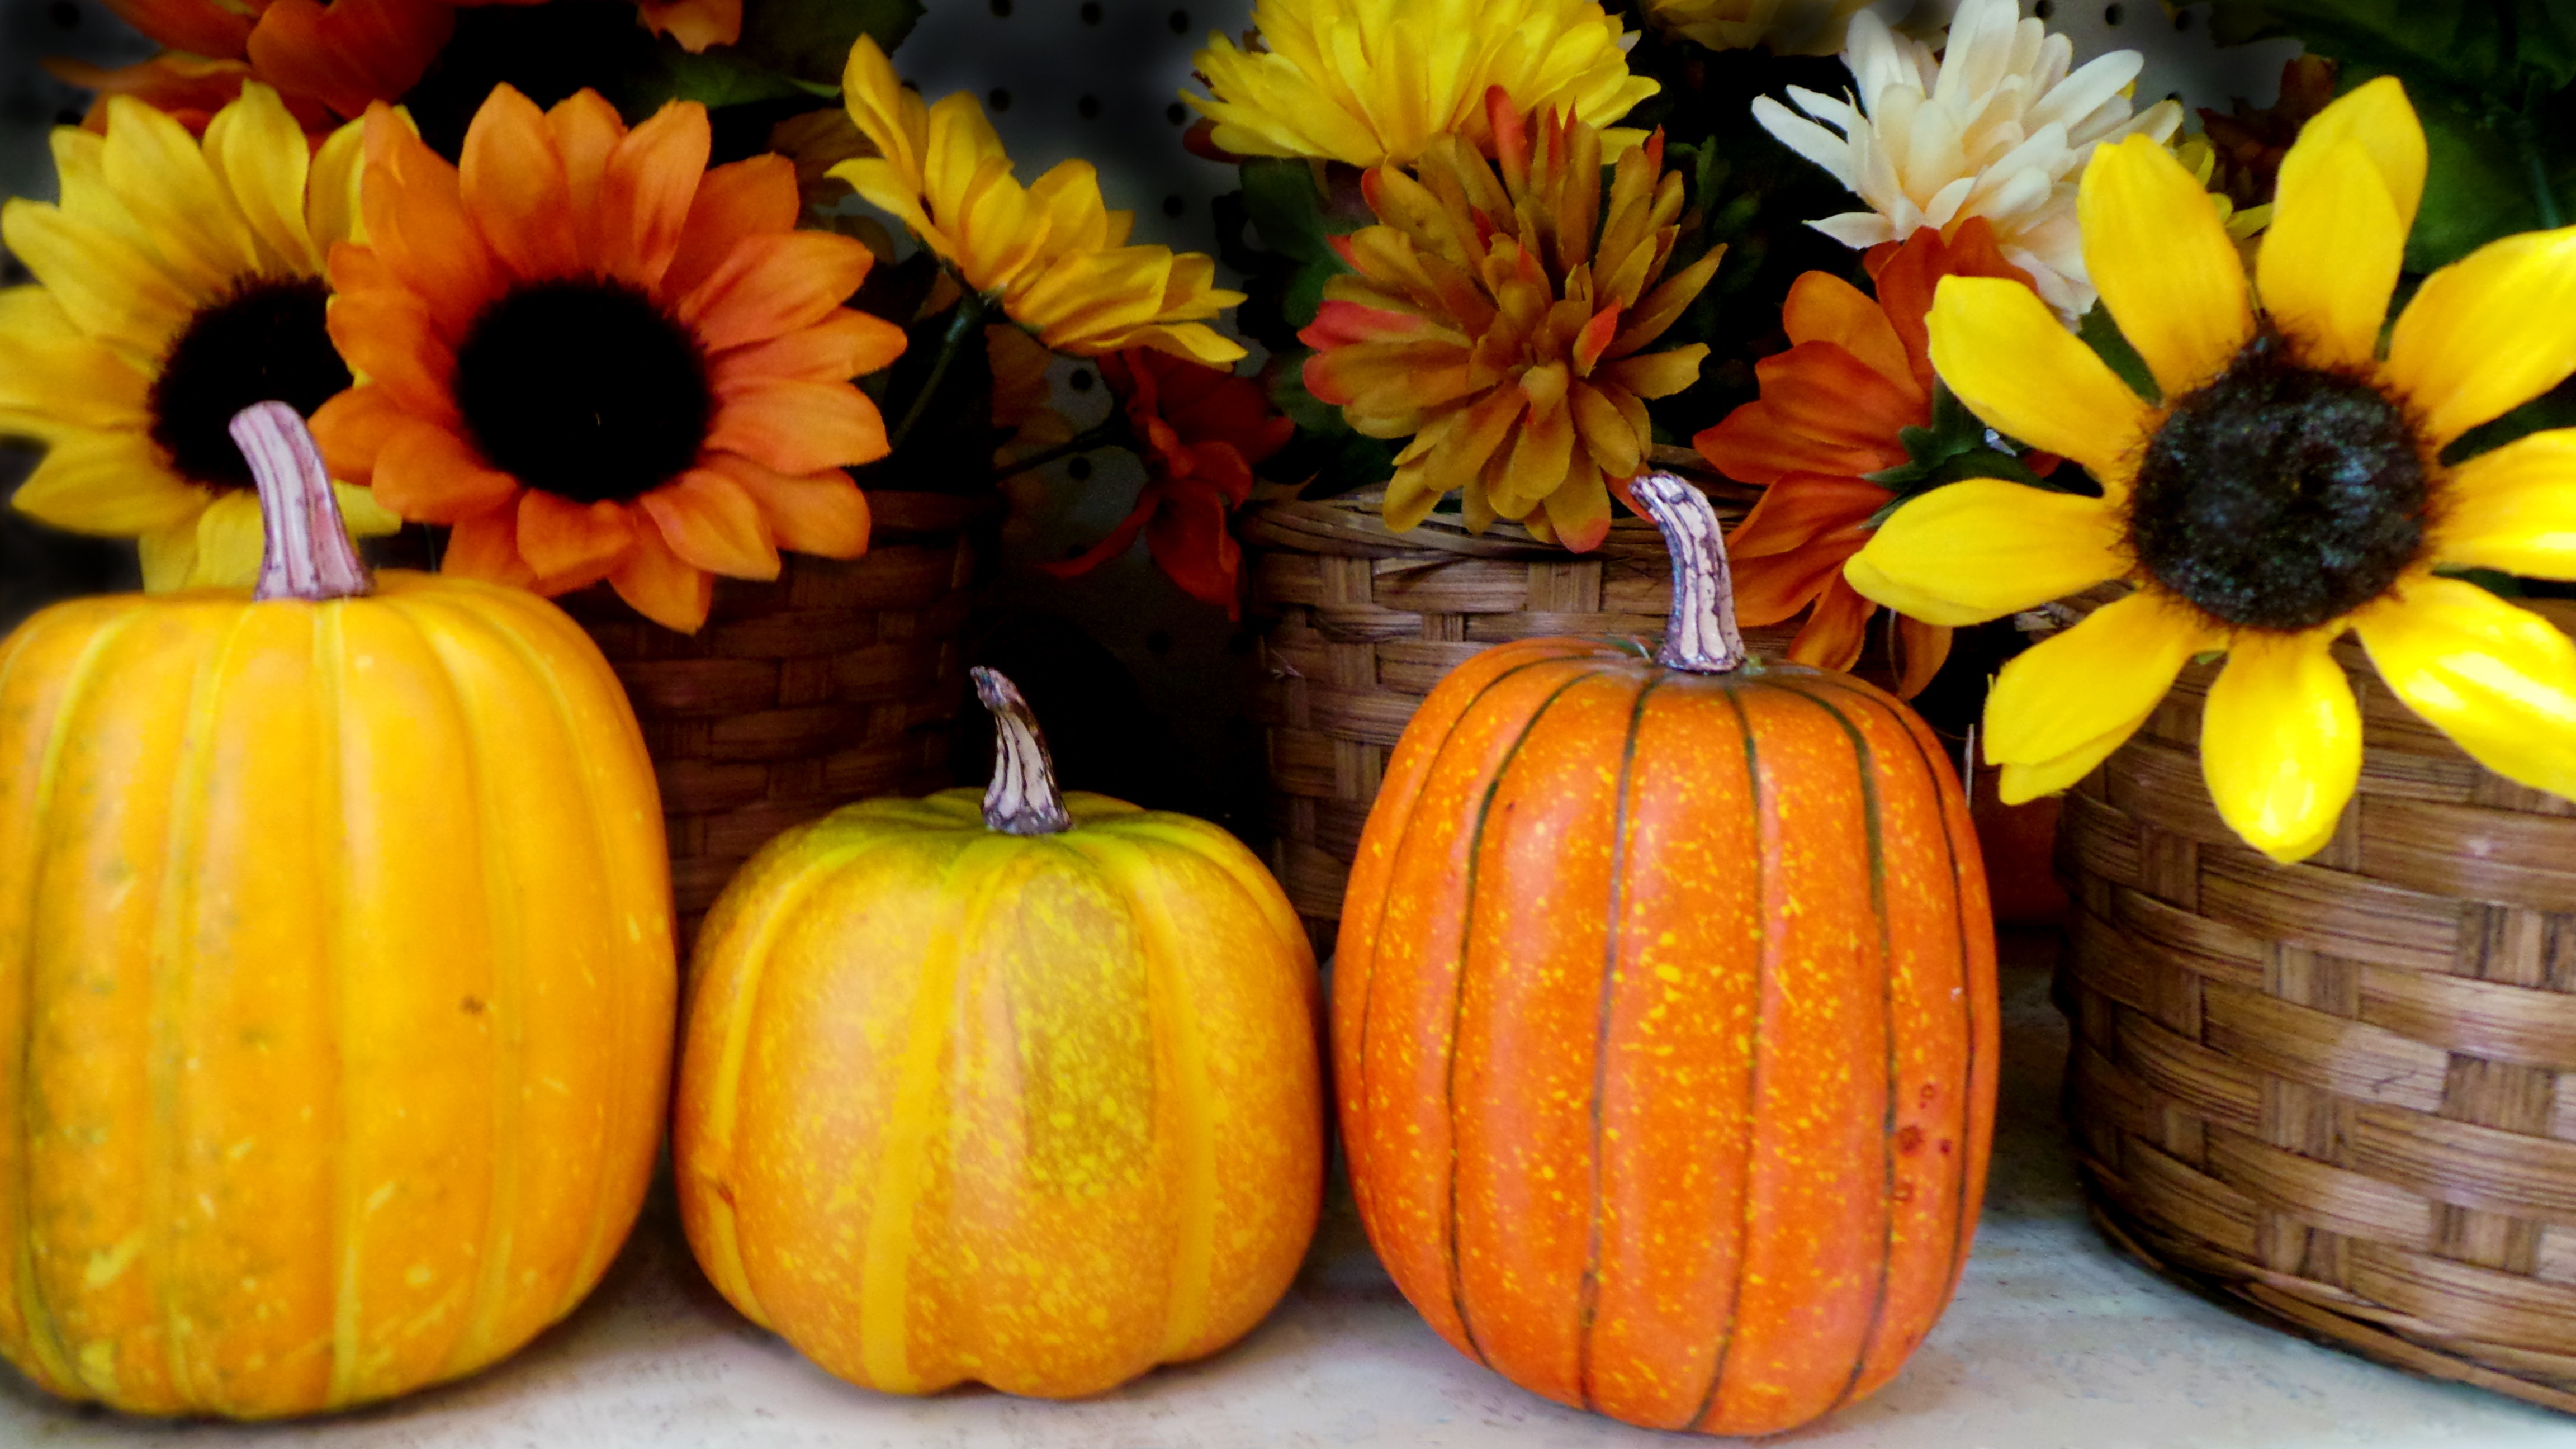
plant, fall, flower, decoration, orange, food, produce, autumn, pumpkin, halloween, holiday, season, gourd, calabaza, jack, october, cucurbita, halloween pumpkin, halloween background, flowering plant, pumkin, winter squash, land plant